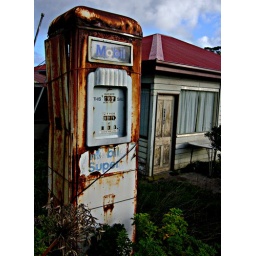
An old petrol pump standing in the grass alongside the Great Ocean Road in Yuulong.